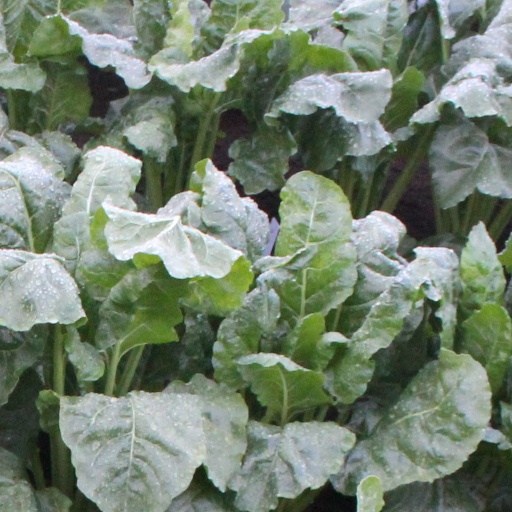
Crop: sugar beet